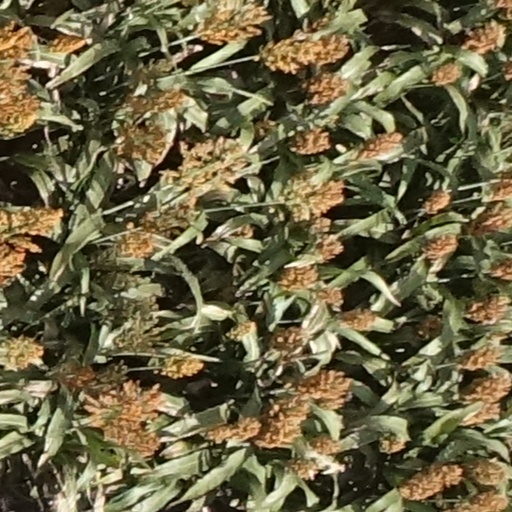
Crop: sorghum